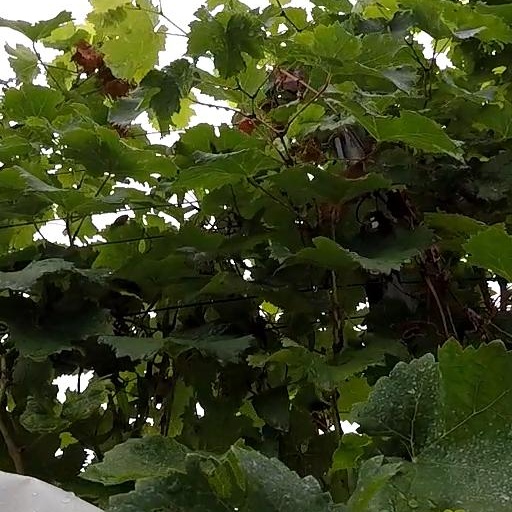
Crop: grape